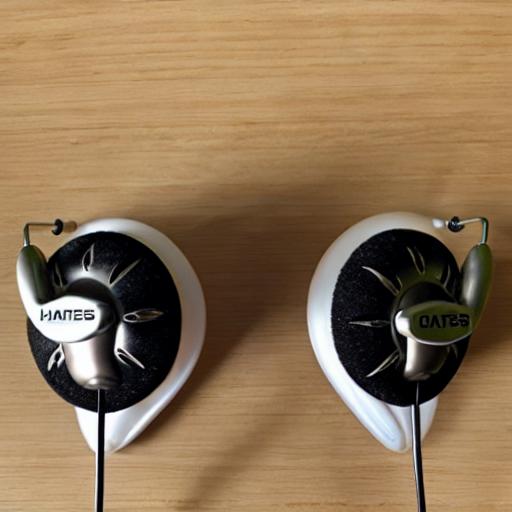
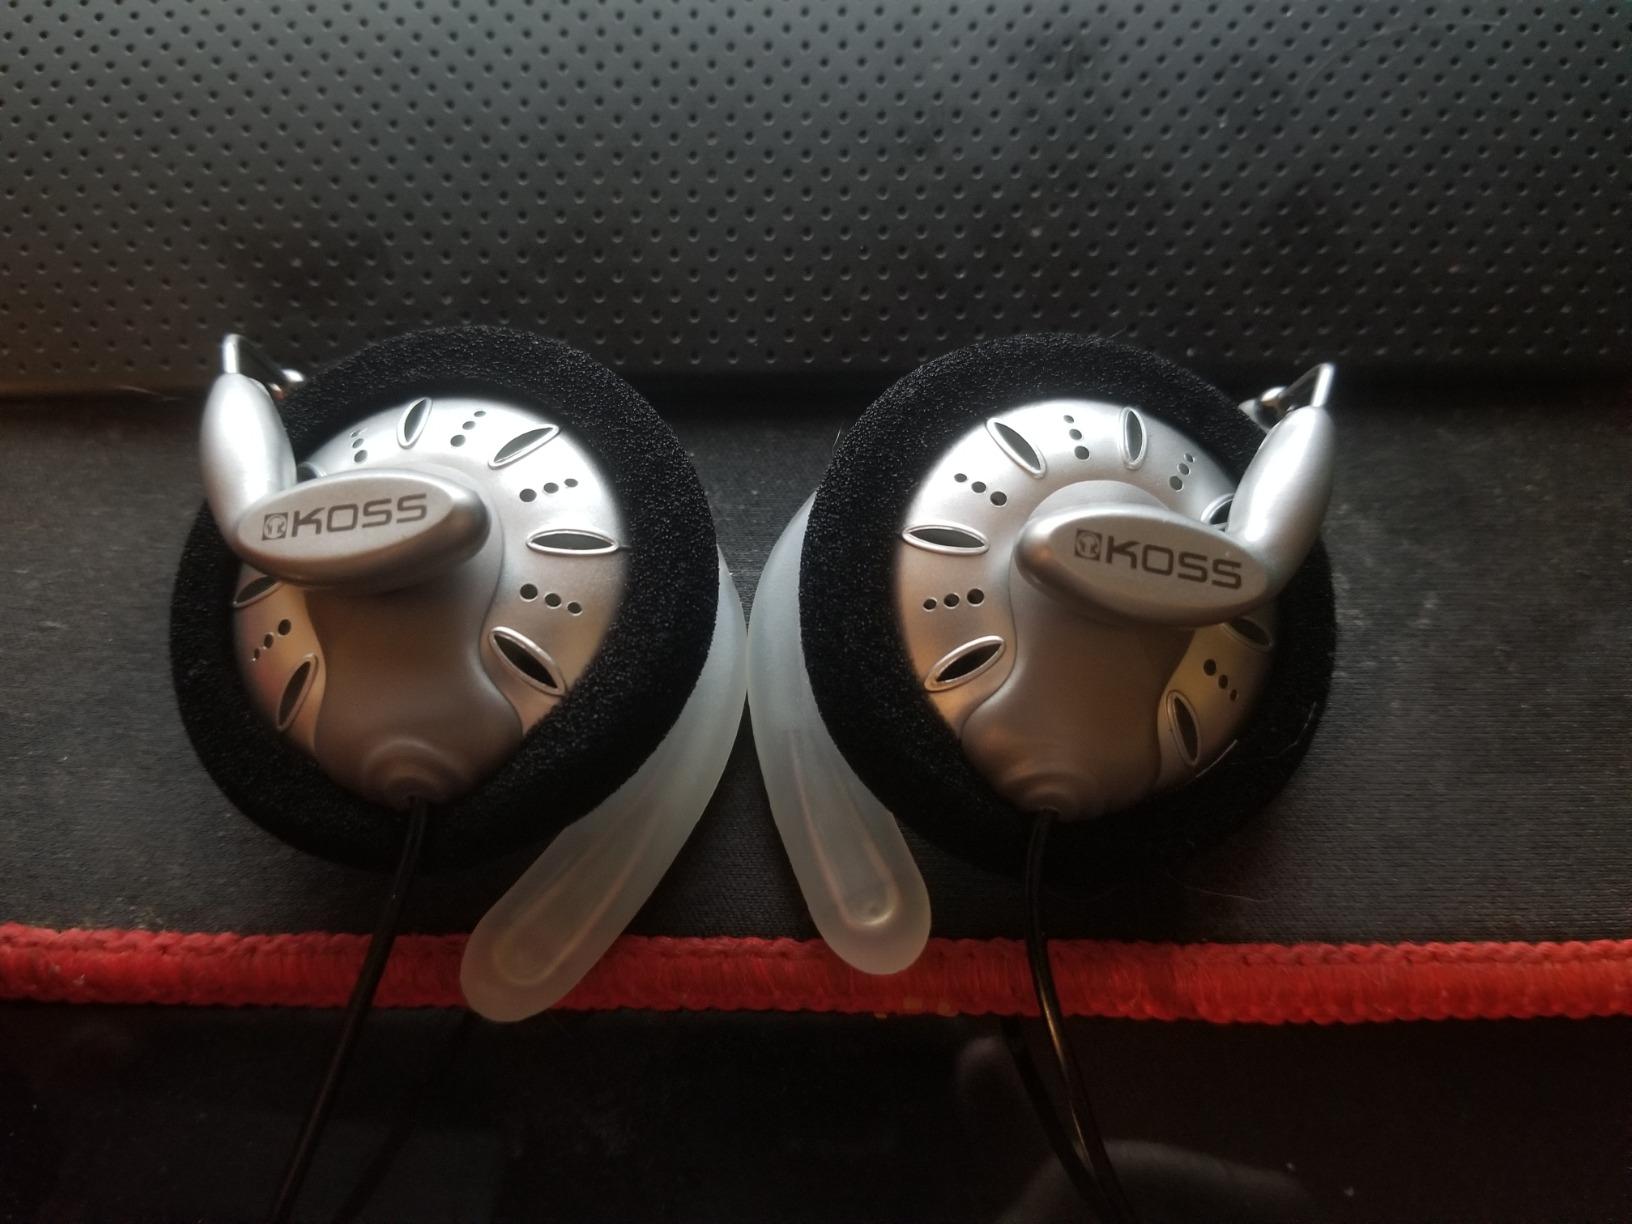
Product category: headphones
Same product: no